Nagnatae

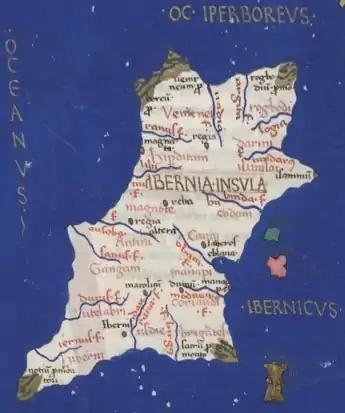
1467 reproduction of Ptolemy's Ireland: the red text "Magnote" is located in the west.

The Nagnatae (Ναγνάται) or Magnatae (Μαγνάται) were a people of ancient Ireland, recorded in Ptolemy's 2nd century "Geography" as living in northern Connacht. O'Rahilly suggests a connection between the Nagnatae and the Fir Ól nÉcmacht, a people of early Connacht, assuming a degree of corruption in the transmission of both names.